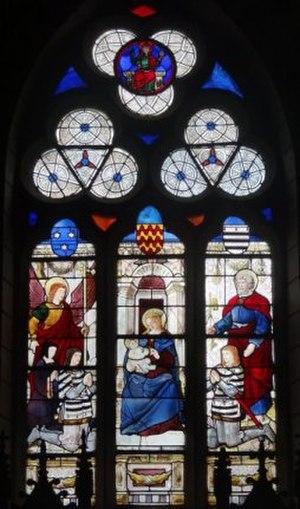
Vitrail de l'église de Mettray
Mettray est une commune française située en région Centre-Val de Loire, dans le département d'Indre-et-Loire. Depuis 2000, elle fait partie du canton de Vouvray. Avec 22 communes de l’agglomération tourangelle, la commune de Mettray fait partie depuis 2000 d’un organisme intercommunal de coopération : Tours Métropole Val de Loire.